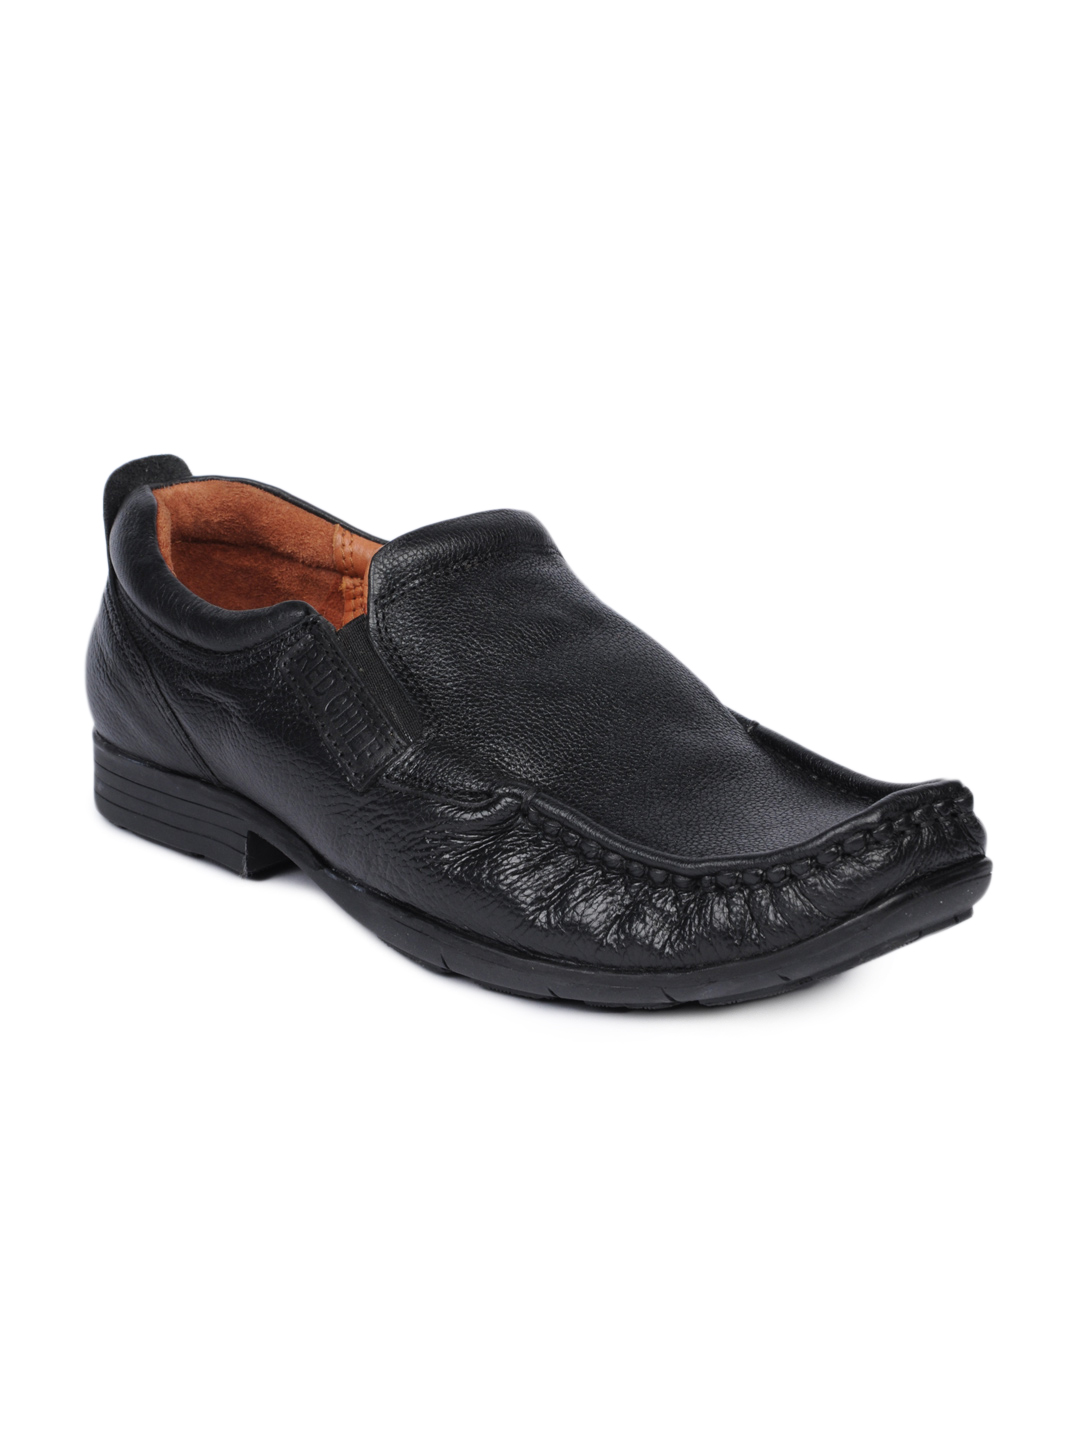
Red Chief Men Black Formal Shoes
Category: Footwear / Shoes / Formal Shoes
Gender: Men
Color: Black
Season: Winter 2018
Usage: Formal